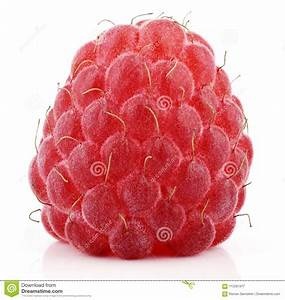
Label: raspberry